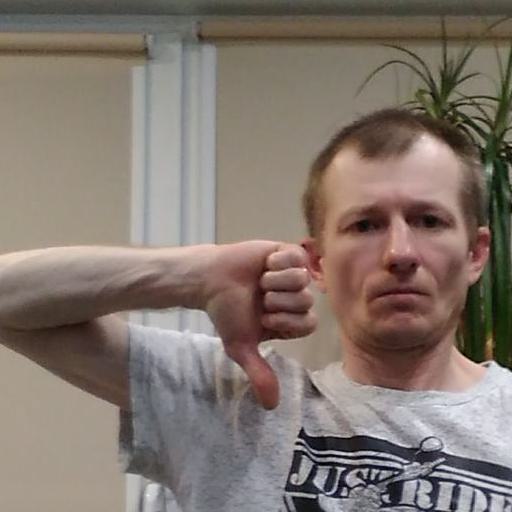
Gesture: dislike